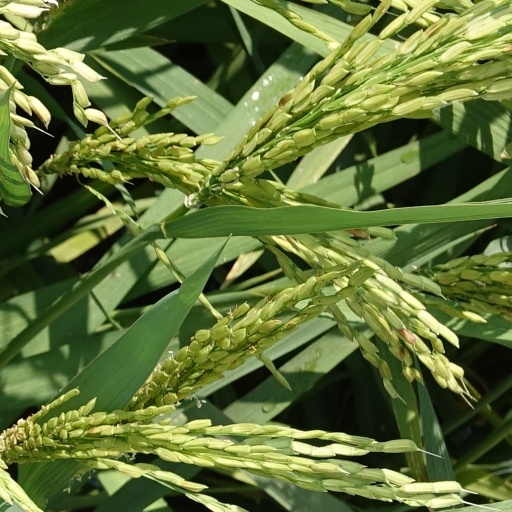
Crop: rice